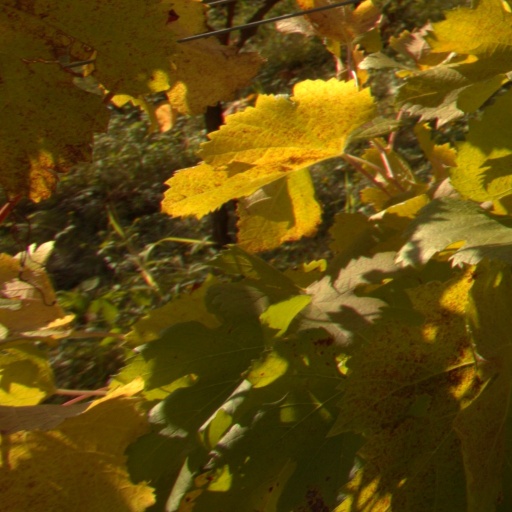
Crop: grape